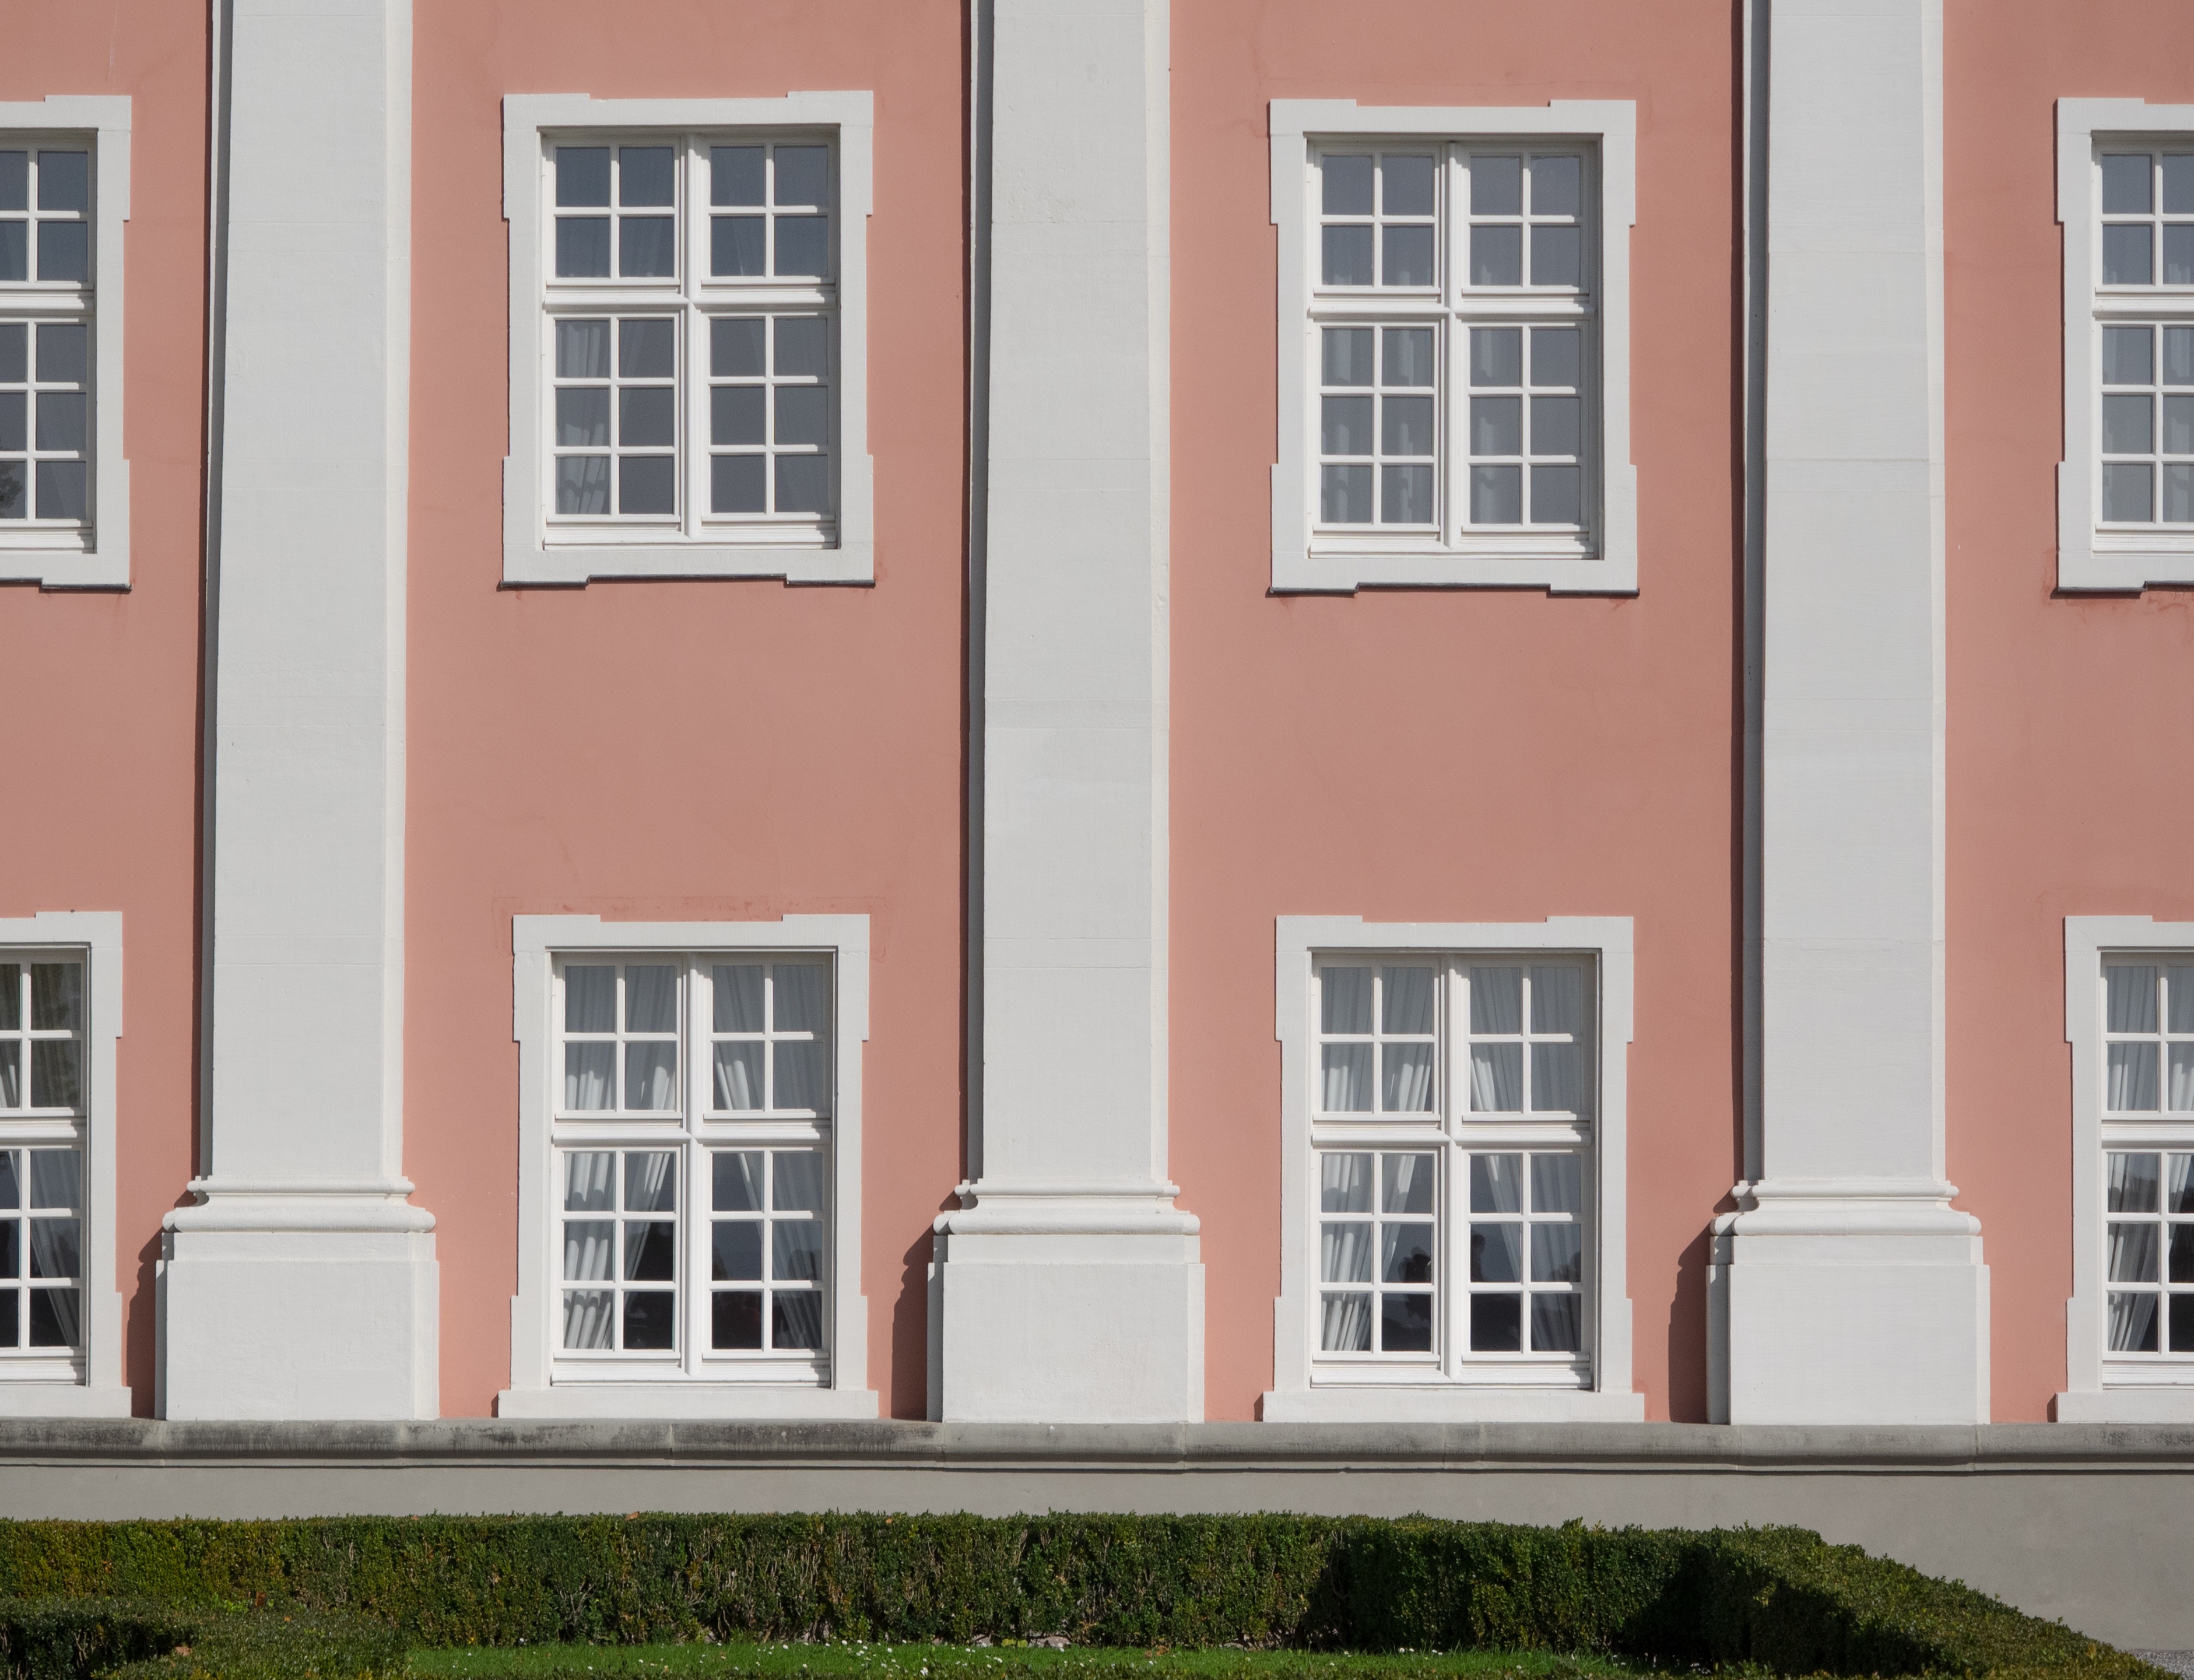
architecture, house, window, building, home, castle, facade, property, brick, door, apartment, elder, fortress, estate, meersburg, siding, neighbourhood, lake constance, new castle, residential area, sash window, state winery, burg meersburg